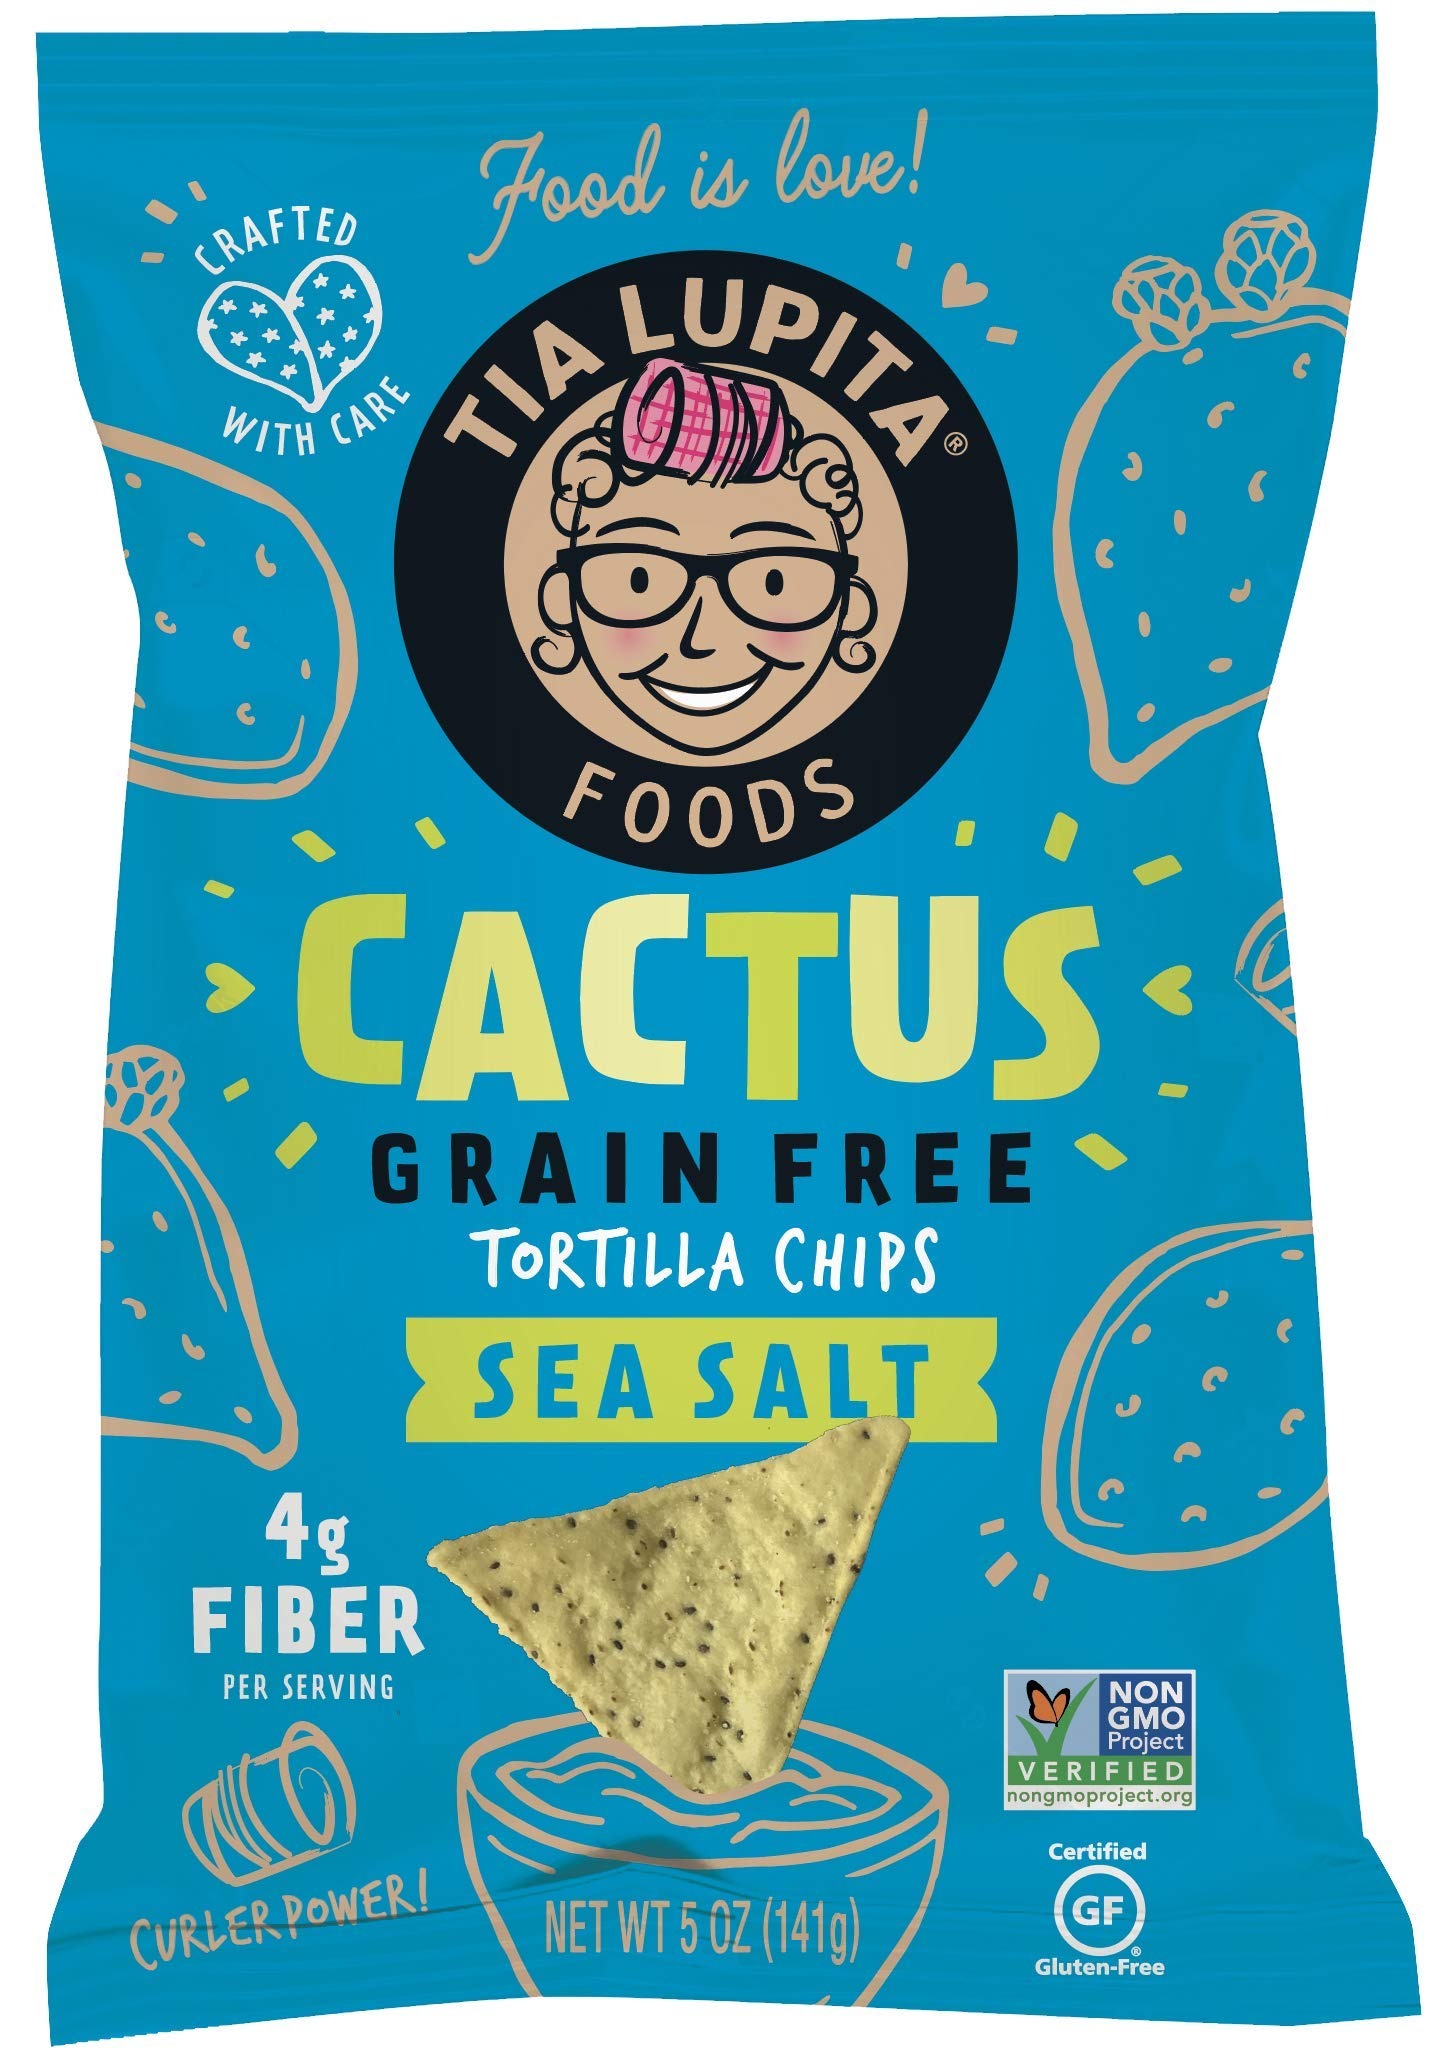
Item Name: TIA LUPITA Cactus & Cassava Totopos Chips, 5 OZ
Product Description: Candy Snacks
Value: 5.0
Unit: Ounce

Price: 6.26